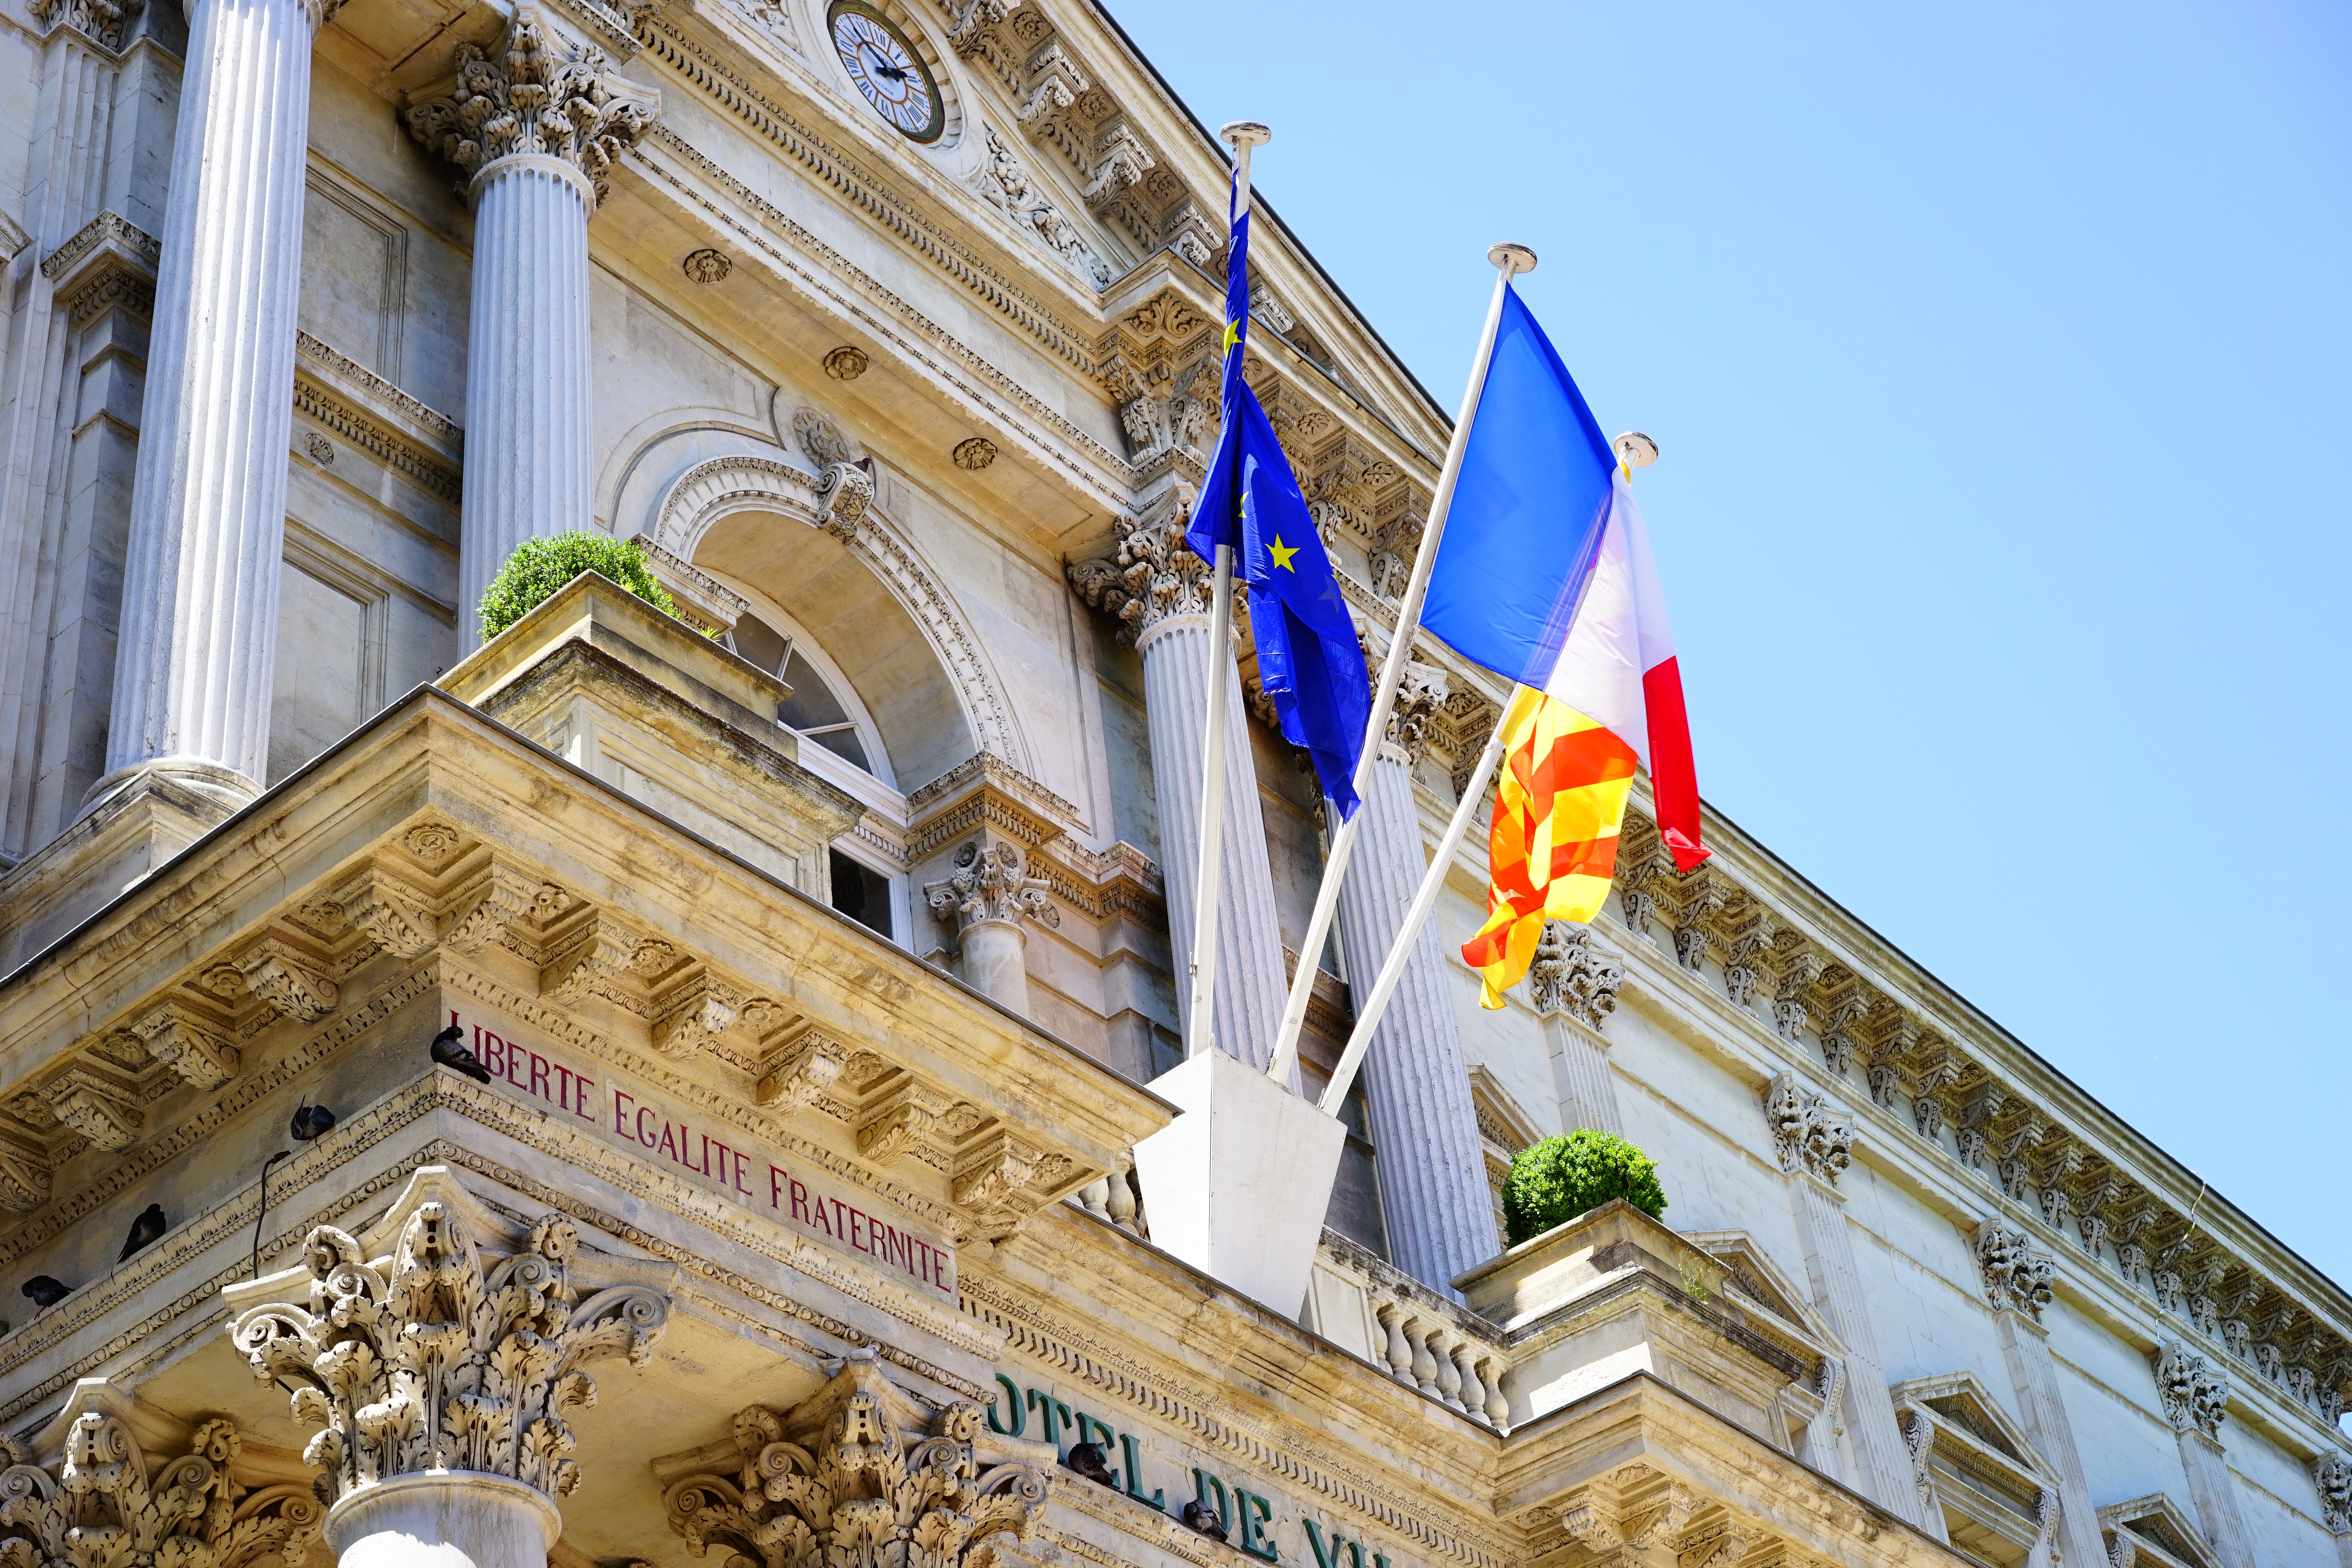
building, downtown, landmark, facade, cathedral, place of worship, flags, decorated, avignon, town hall, bowever